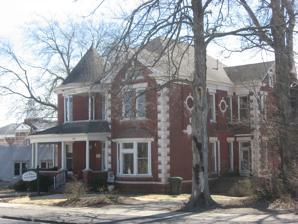
Building: Edwin S. Diuguid House
Country: United States of America
Year built: 1895
United States historic place Edwin S. Diuguid House U.S. National Register of Historic Places Show map of Kentucky Show map of the United States Location 601 W. Main St., Murray, Kentucky Coordinates 36°36′38″N 88°18′15″W / 36.61056°N 88.30417°W / 36.61056; -88.30417 ( Edwin S. Diuguid House ) Area 0.3 acres (0.12 ha) Built 1895 Architect Alda Lafayette Lassiter Architectural style Colonial Revival, Queen Anne, Romanesque NRHP reference No. 76000855 Added to NRHP May 17, 1976 The Edwin S. Diuguid House , at 601 W. Main St. in Murray, Kentucky , was listed on the National Register of Historic Places in 1976.  It has also been known as the Diuguid-Kirk House . The house "was built in 1895 by Edwin S. Diuguid, Sr. A native of Calloway County he was a successful and respected merchant of Murray, Kentucky. The house, the first residence built with pressed brick and trimmed with stone in Murray, was one of the largest and most pretentious houses in the area before the turn of the century." It was designed by architect Alda Lafayette Lassiter of Paducah, Kentucky. References